Nathan's Famous

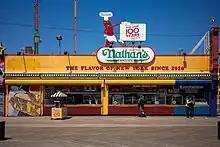
Nathan's Famous smaller location on Riegelmann Boardwalk

Nathan Handwerker (1892–1974) was a Jewish-Polish immigrant who arrived in New York City in 1912 and soon found work at the Coney Island, Brooklyn, restaurant Feltman's German Gardens. By one account, he was encouraged by singing waiters Eddie Cantor and Jimmy Durante to go into business in competition with Feltman's; as United Press International noted in 1974, "There are many stories about Nathan and how the business began, but this is the way he told it..." The company's official history does not mention the future stars' encouragement. Nathan and his wife, Ida Handwerker, née Greenwald, spent their life savings of $300 (equivalent to about $ today) to begin the business together.